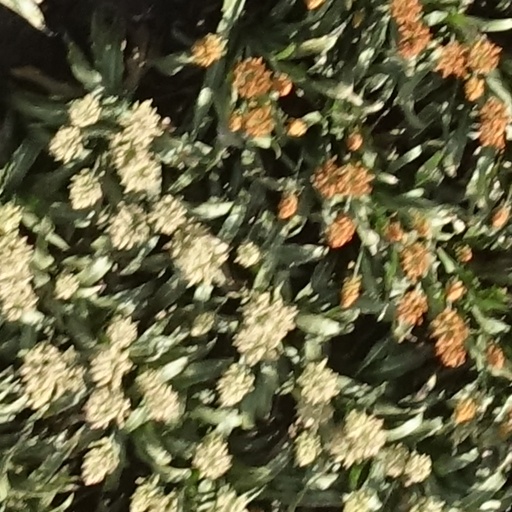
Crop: sorghum